Cristian Chivu

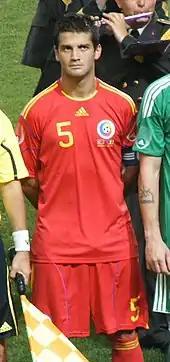
Chivu lining up for Romania in 2010

In 1999, Chivu was chosen to represent the Romania national under-21 team and quickly made the step up to play for the full side. In 2001, he won Cyprus International Football Tournament 2001.